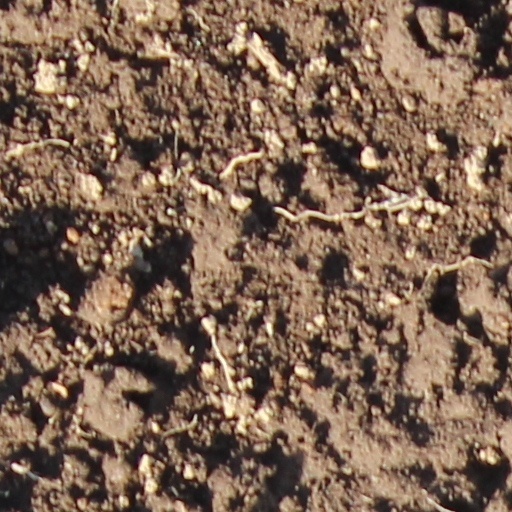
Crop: wheat